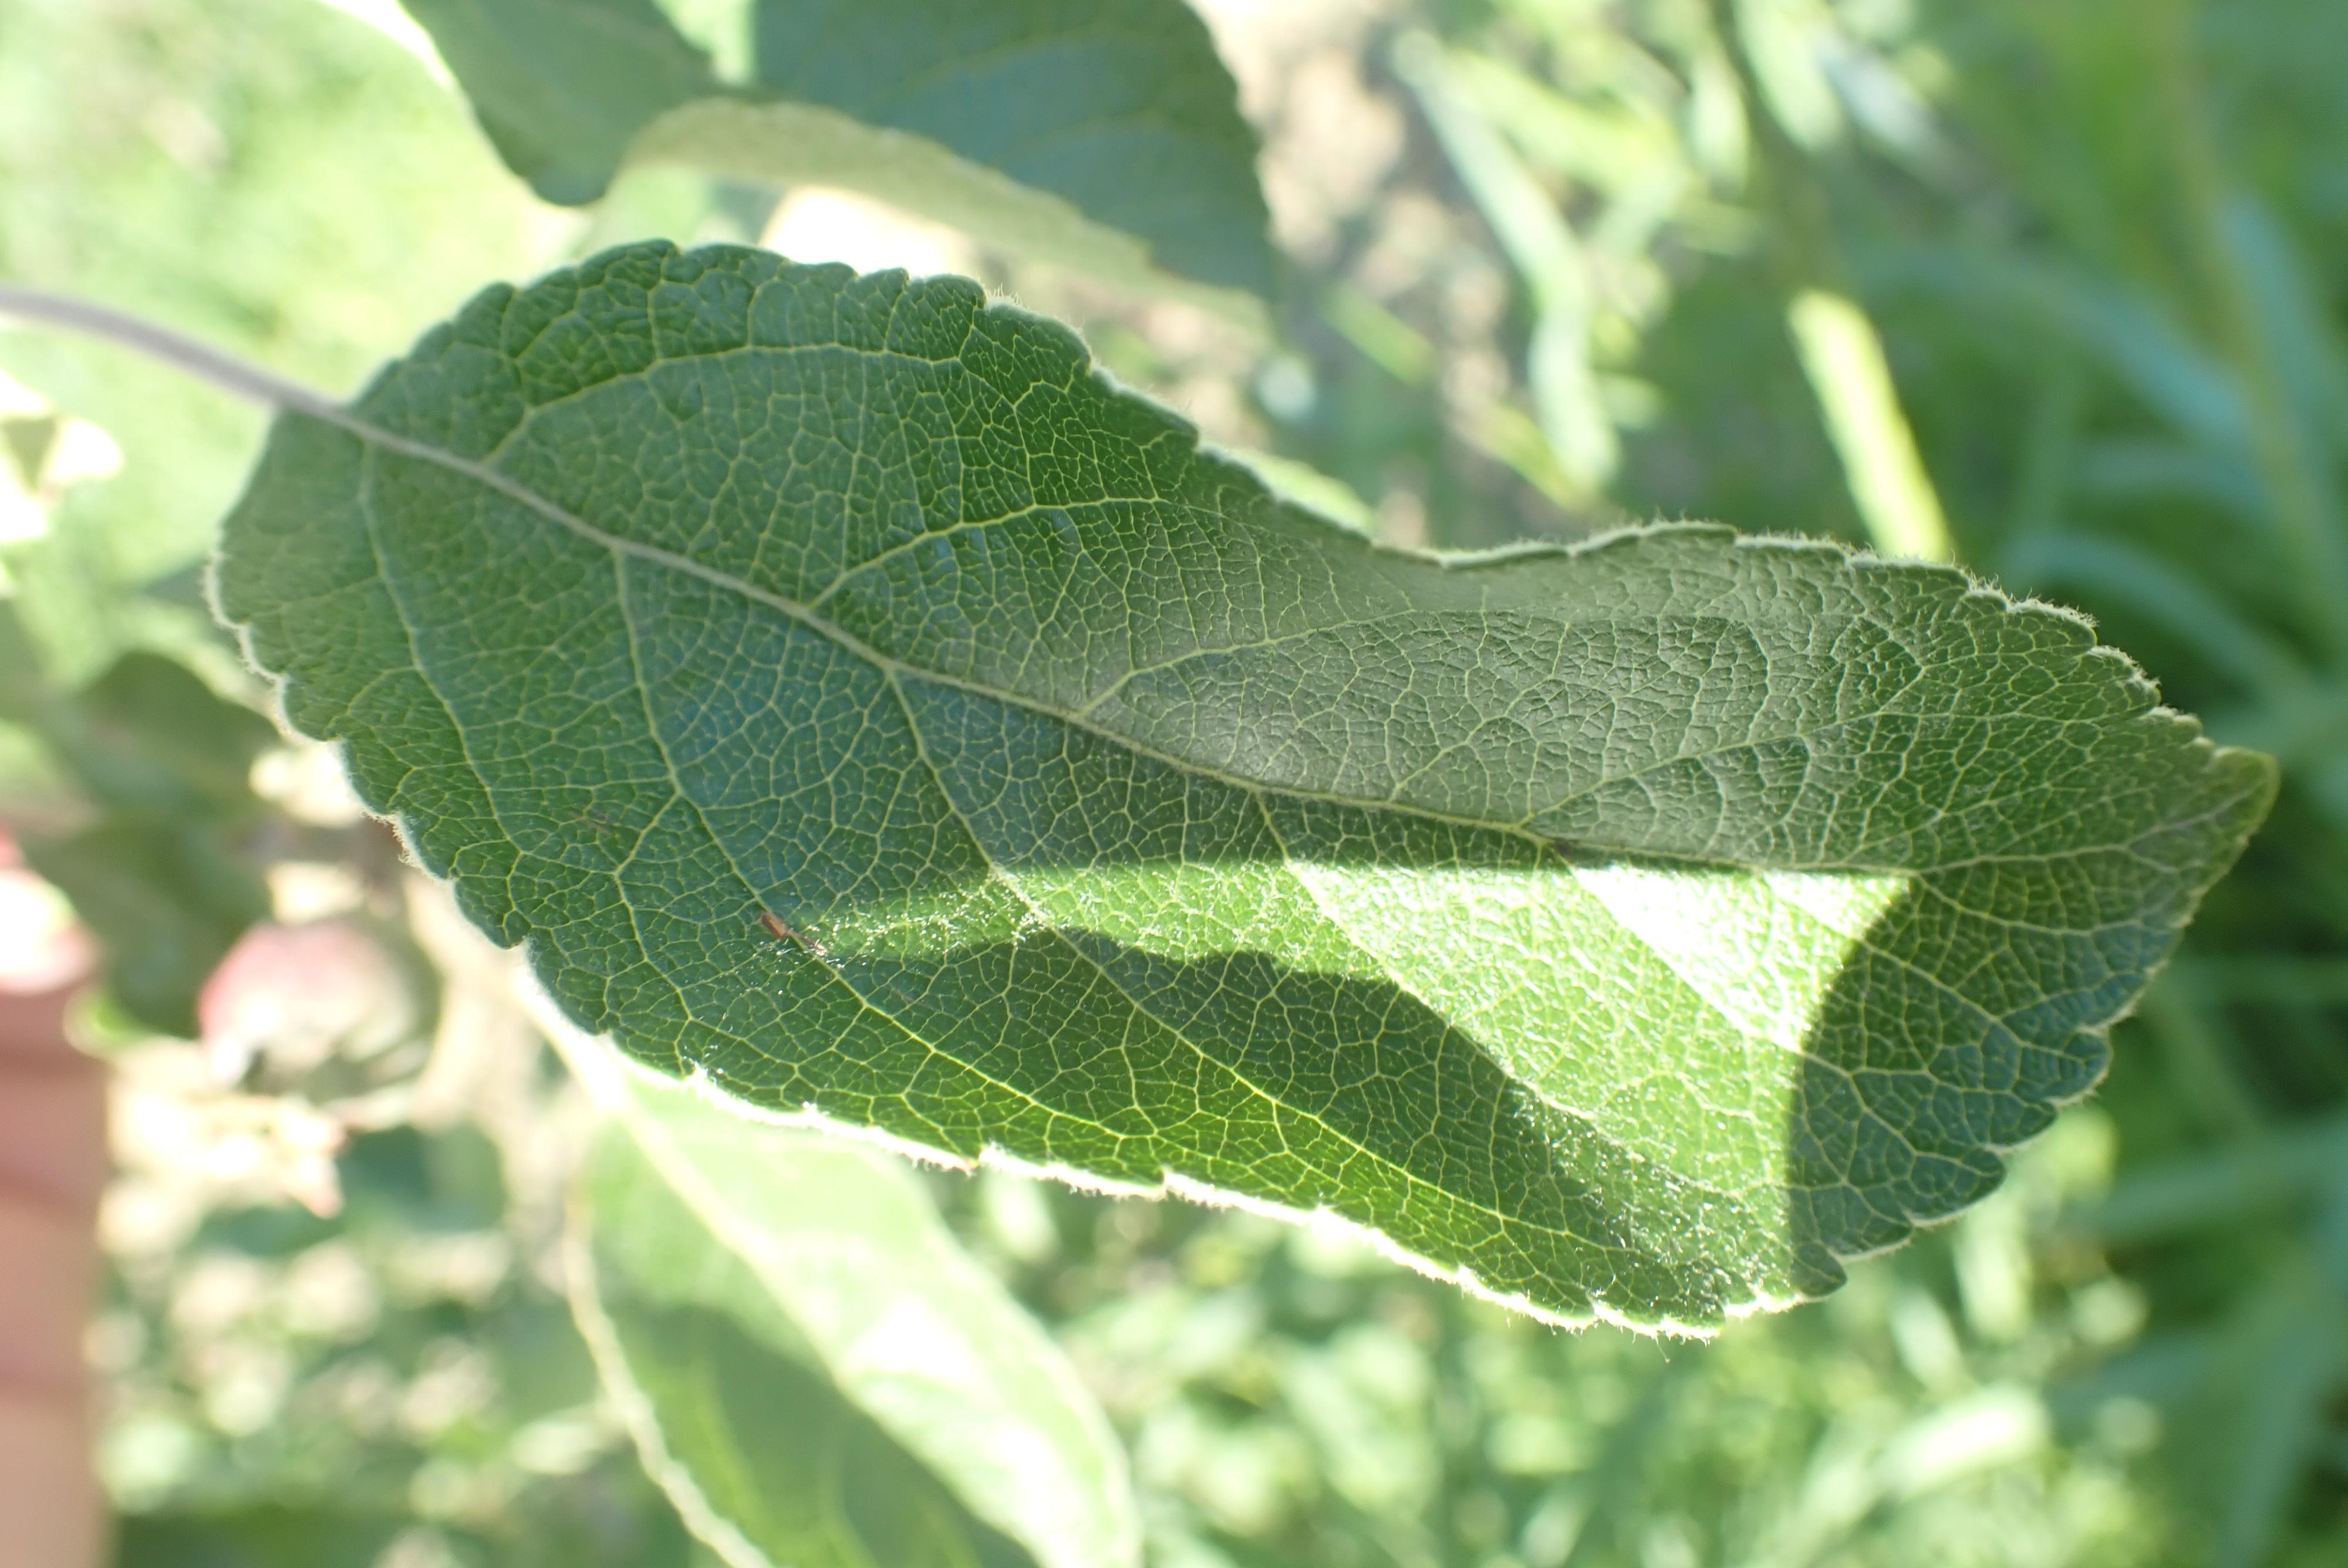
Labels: healthy